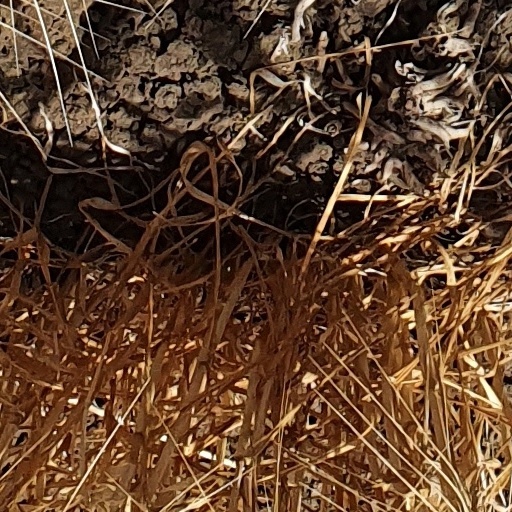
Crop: wheat